Surrender at Ozora

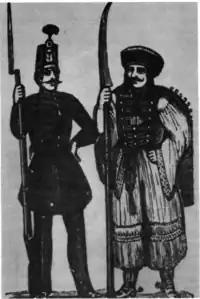
Hungarian national guardsman and insurrectionist in 1848 - unknown author

At this time he learned of the events from Székesfehérvár, which prompted Görgei to attack again the Croatian detachment of about 1,000 men, mostly belonging to the Brod battalion, which had advanced to Báránd (5 km northwest of Seregélyes) and formed Roth's vanguard. Its commander, after Perczel had soon appeared on the horizon with his army from the direction of Seregélyes, entered into negotiations with Görgei, the result of which was that Roth's vanguard surrendered unconditionally. While this was happening, Roth stood with his main troops at Soponya and made no attempt to rush to the aid of his advance guard. Roth was in increasing trouble. In addition to the impossibility to reach Jelačić's army, the loss of contact with the hinterland, thus the complete lack of supplies, and the increasingly effective actions of the popular insurgents from Tolna, who took up arms against his troops, were just as big a problem.